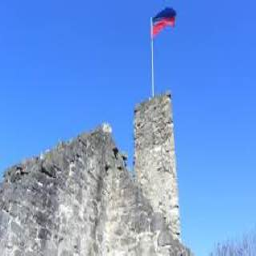
Schellenberg Castle